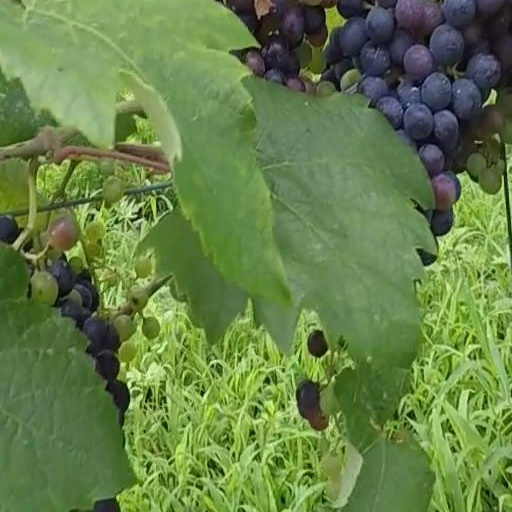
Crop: grape